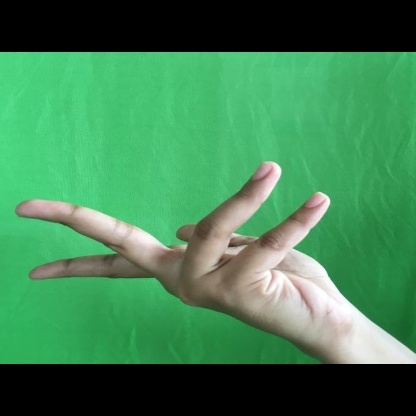
Mudra: Alapadmam